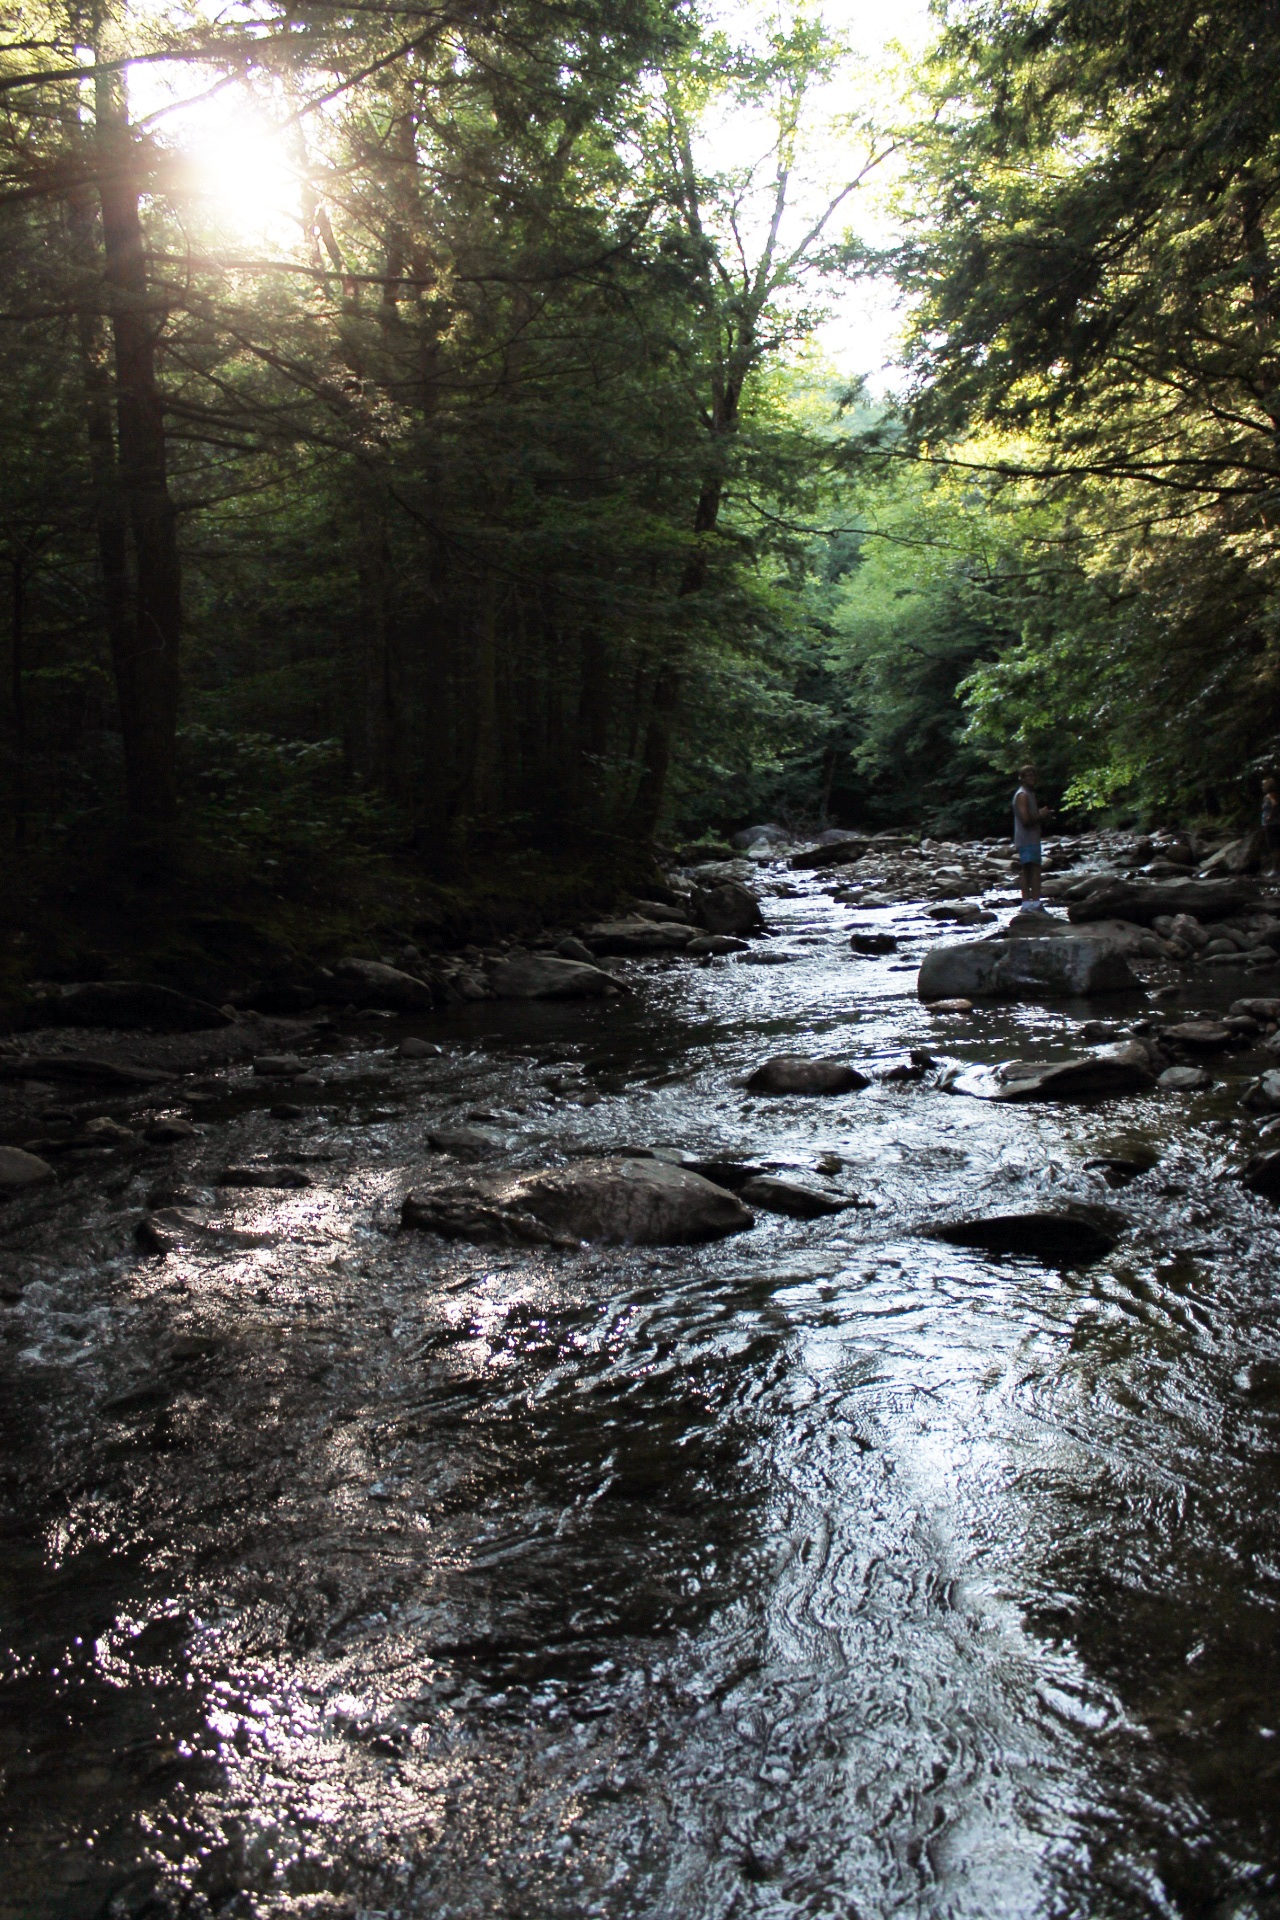
landscape, tree, water, nature, forest, waterfall, creek, wilderness, trail, sunlight, leaf, river, summer, stream, reflection, autumn, rapid, season, body of water, rocks, woods, woodland, habitat, water feature, watercourse, natural environment, geographical feature, sun through trees